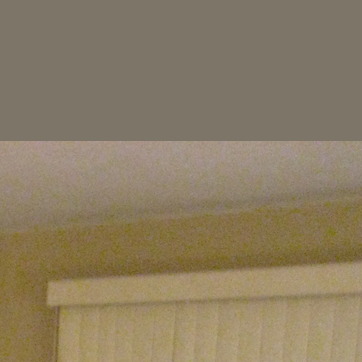
Material: painted